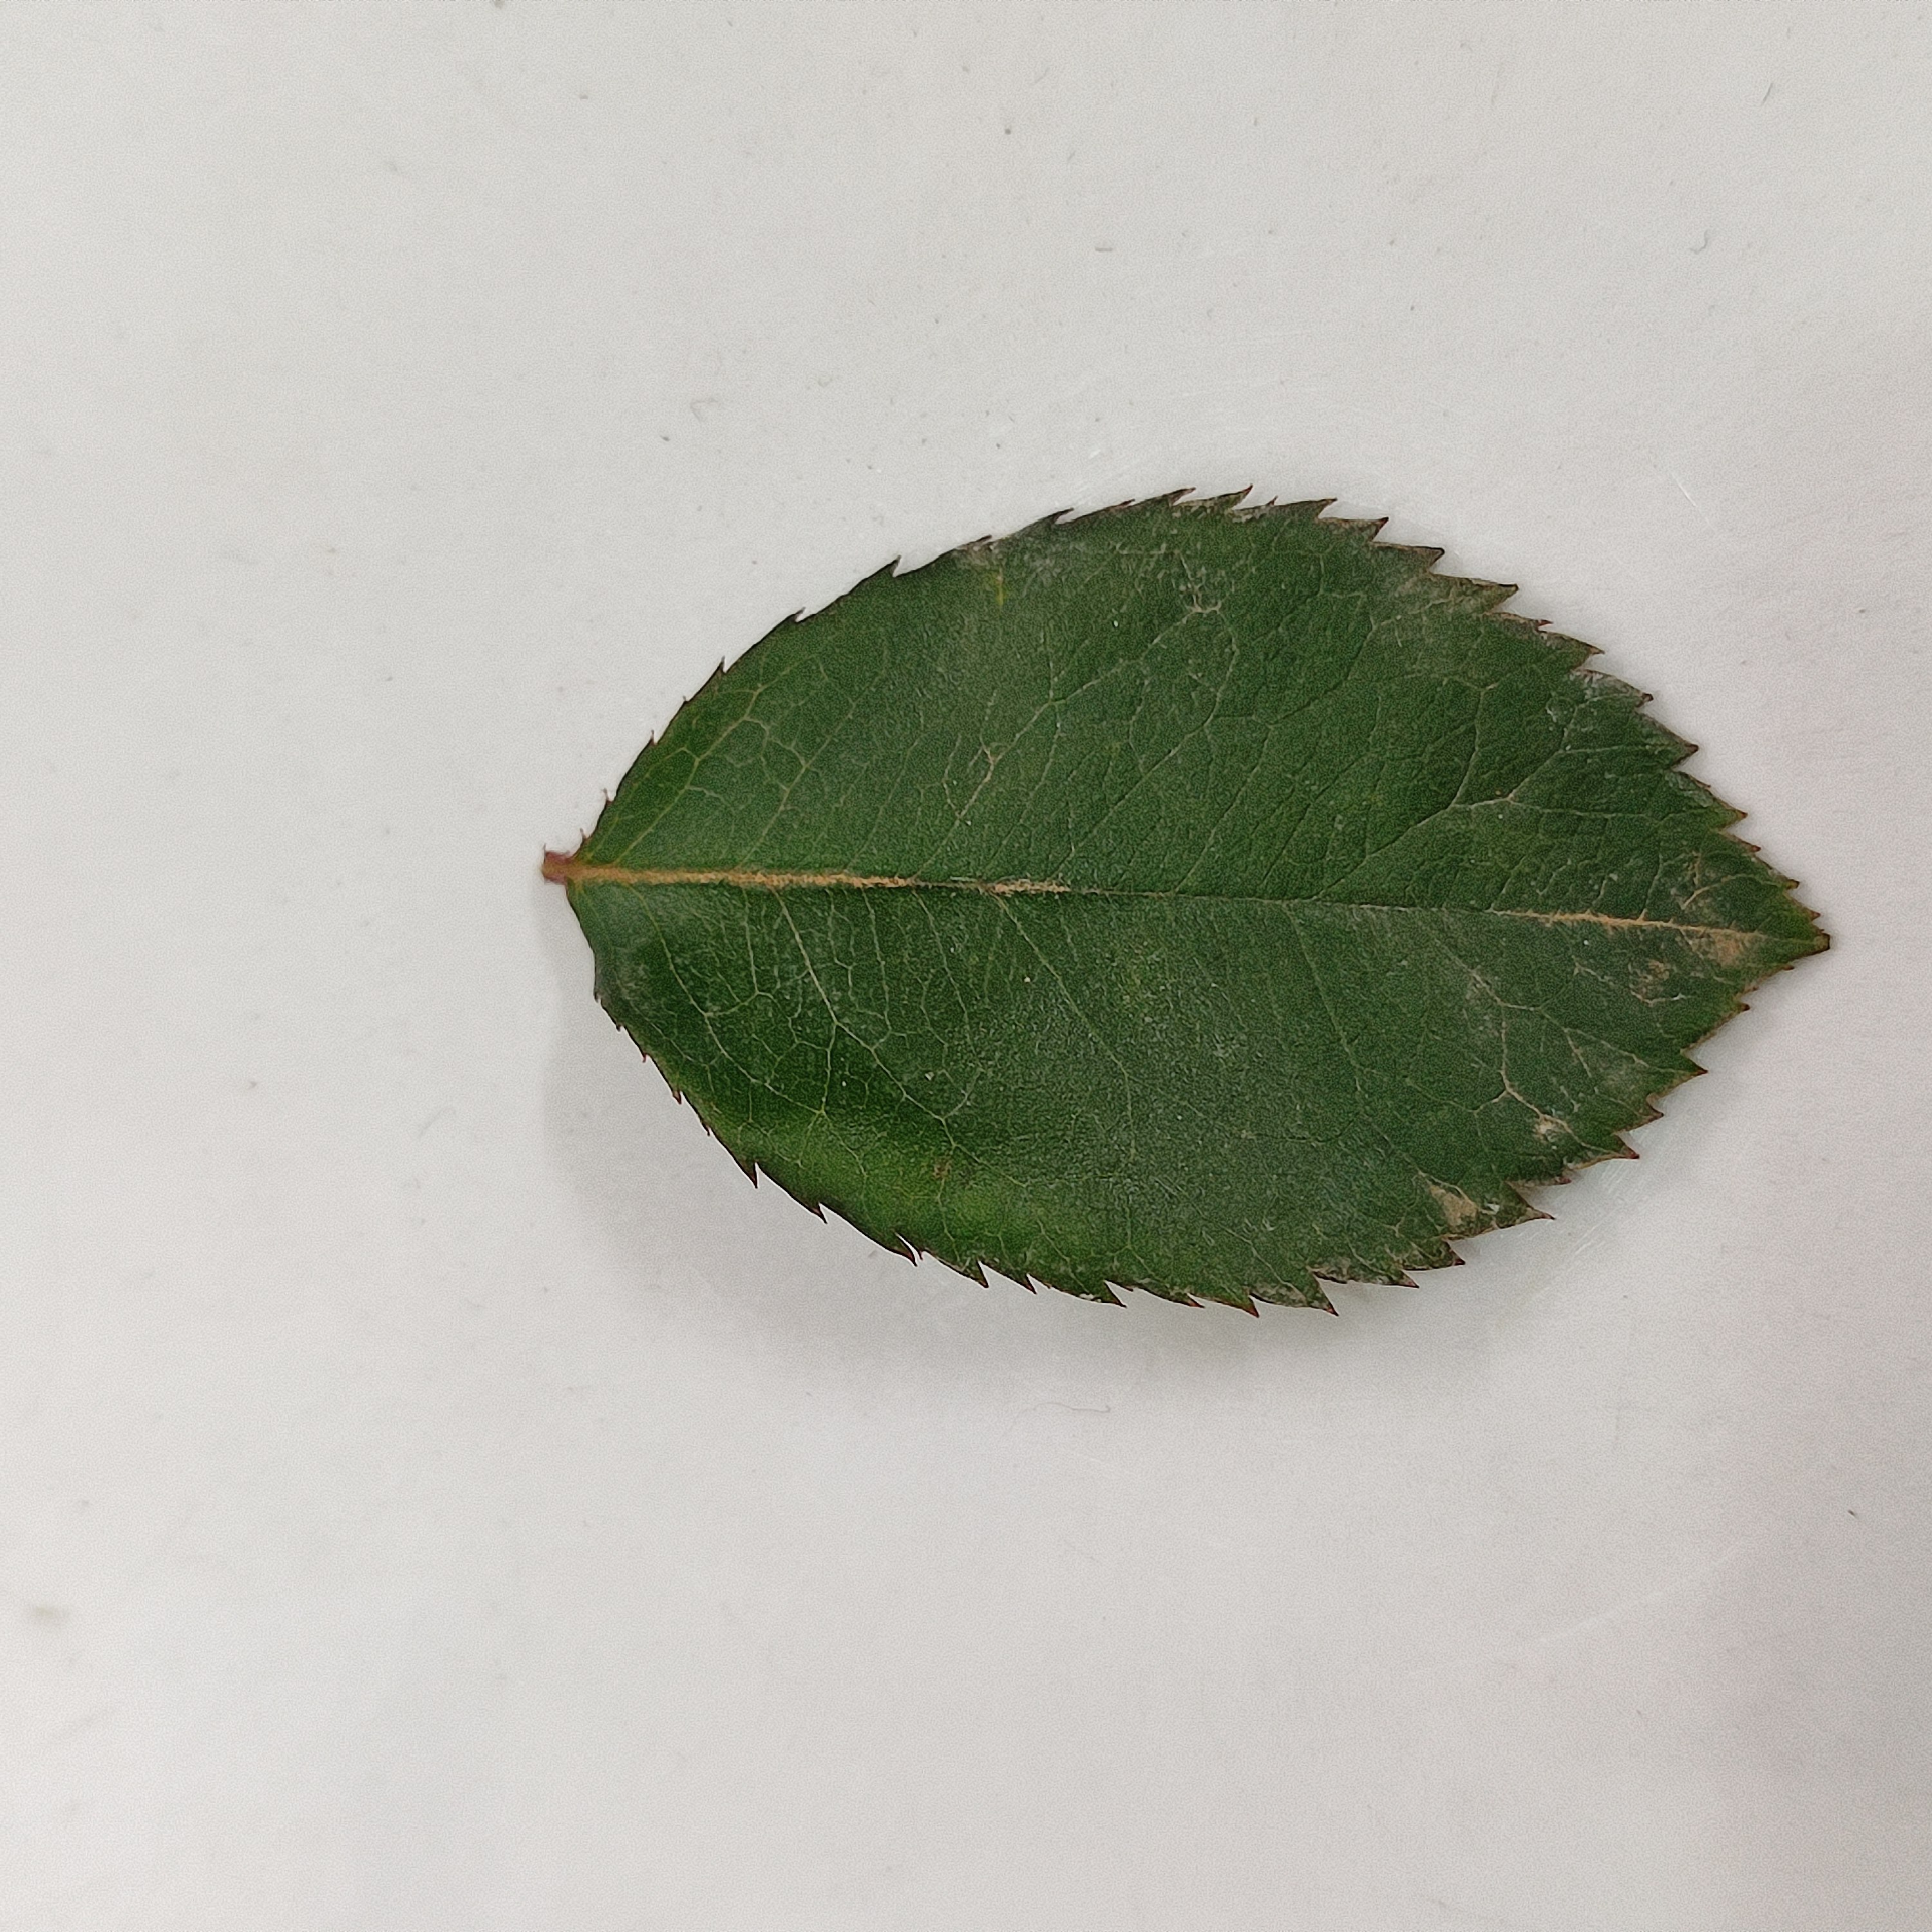
Label: Healthy Leaf